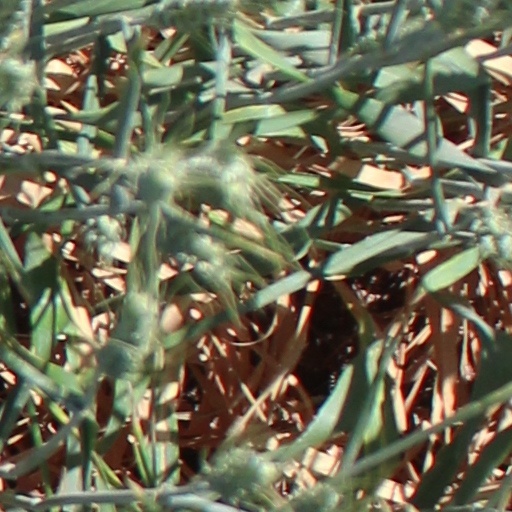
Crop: wheat